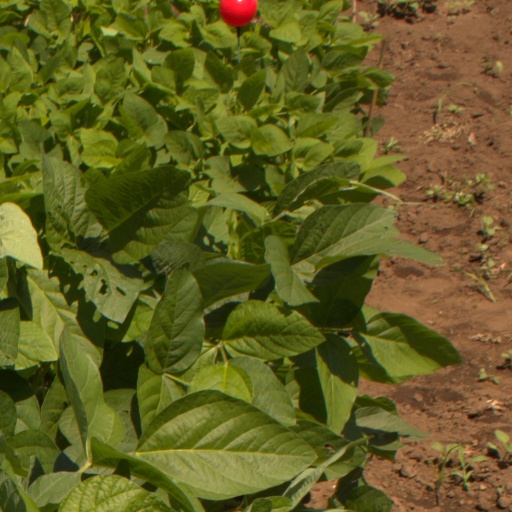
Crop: soybean